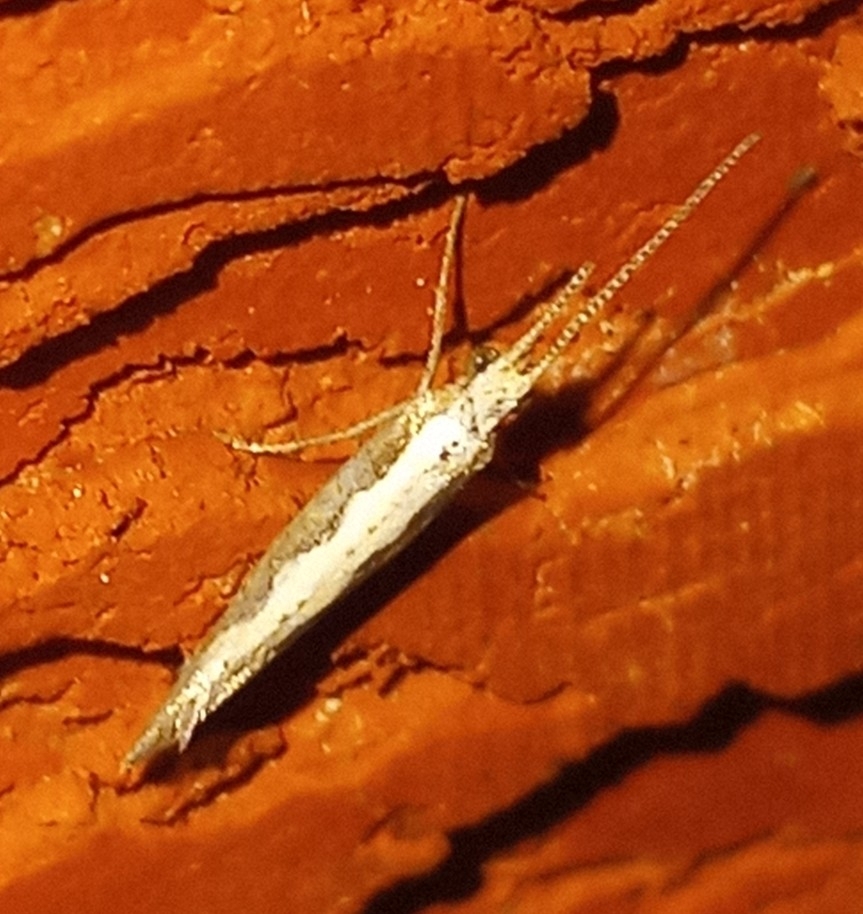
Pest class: diamondback_moth